Ann Jillian

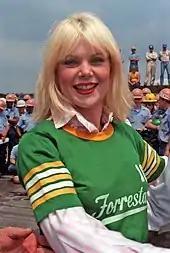
Ann Jillian in Philadelphia, 1984

Jillian was born in Cambridge, Massachusetts, in 1950 to Lithuanian immigrant parents Juozas and Margarita Nausėda (later George and Margaret Nauseda) and speaks Lithuanian fluently. Jillian was raised as a devout Roman Catholic.